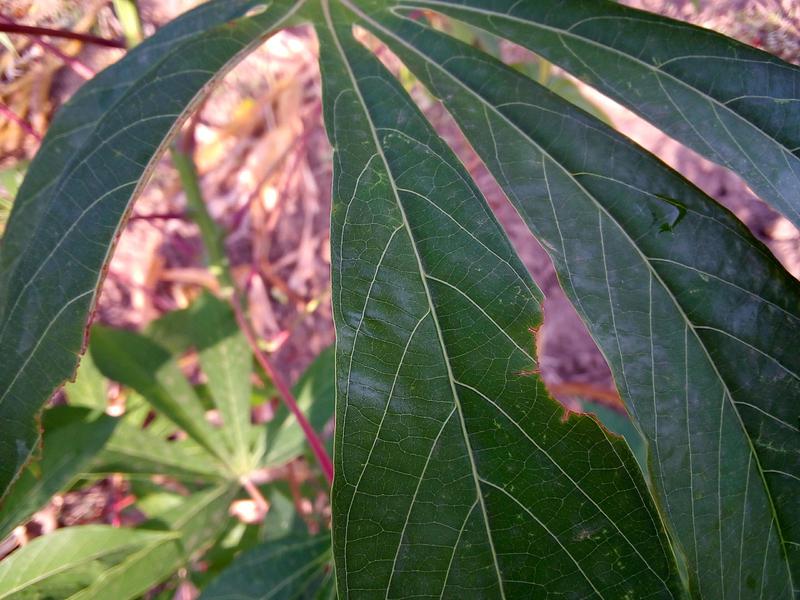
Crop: cassava
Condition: healthy